Tullio De Piscopo

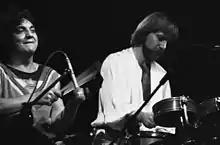
De Piscopo with Tony Esposito

Tullio De Piscopo (born 24 February 1946 in Naples, Italy) is an Italian drummer, percussionist and singer-songwriter.